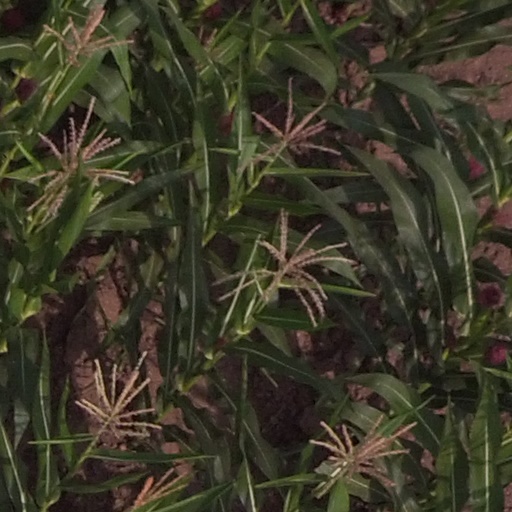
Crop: maize; corn